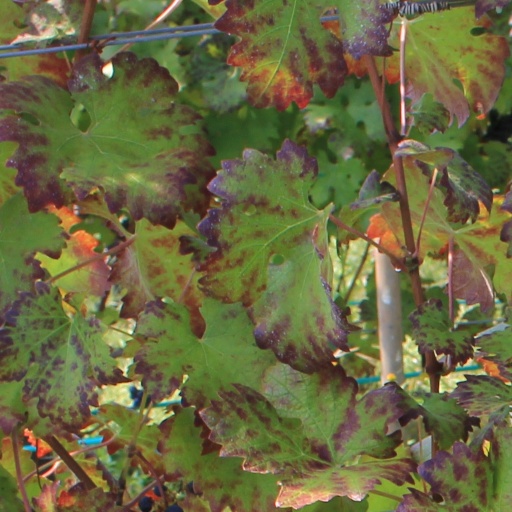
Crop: grape